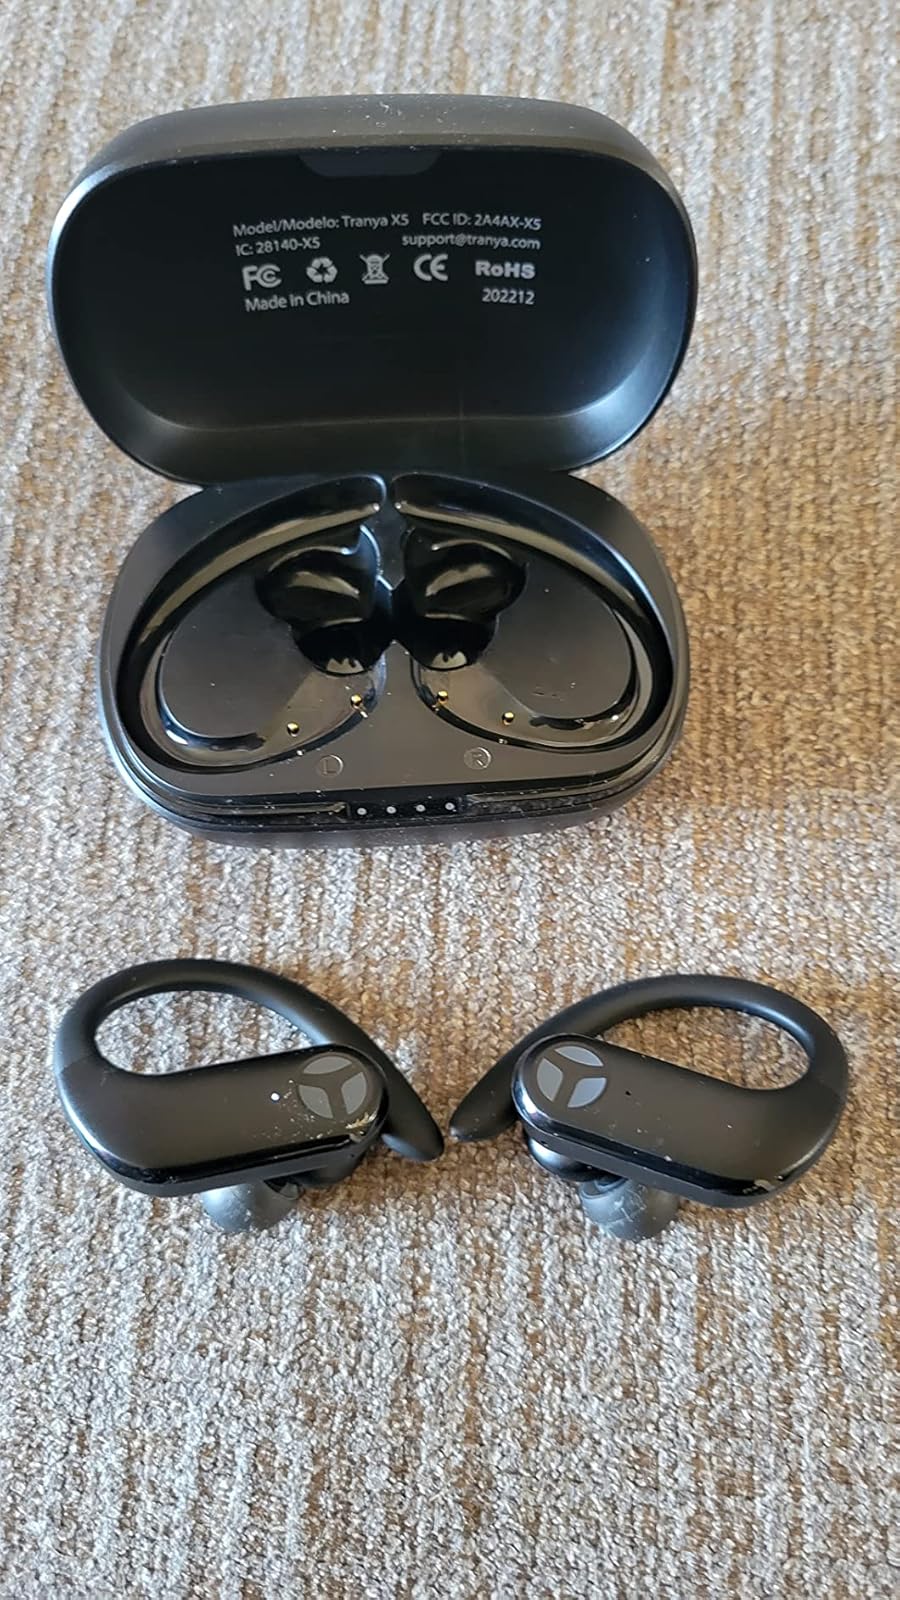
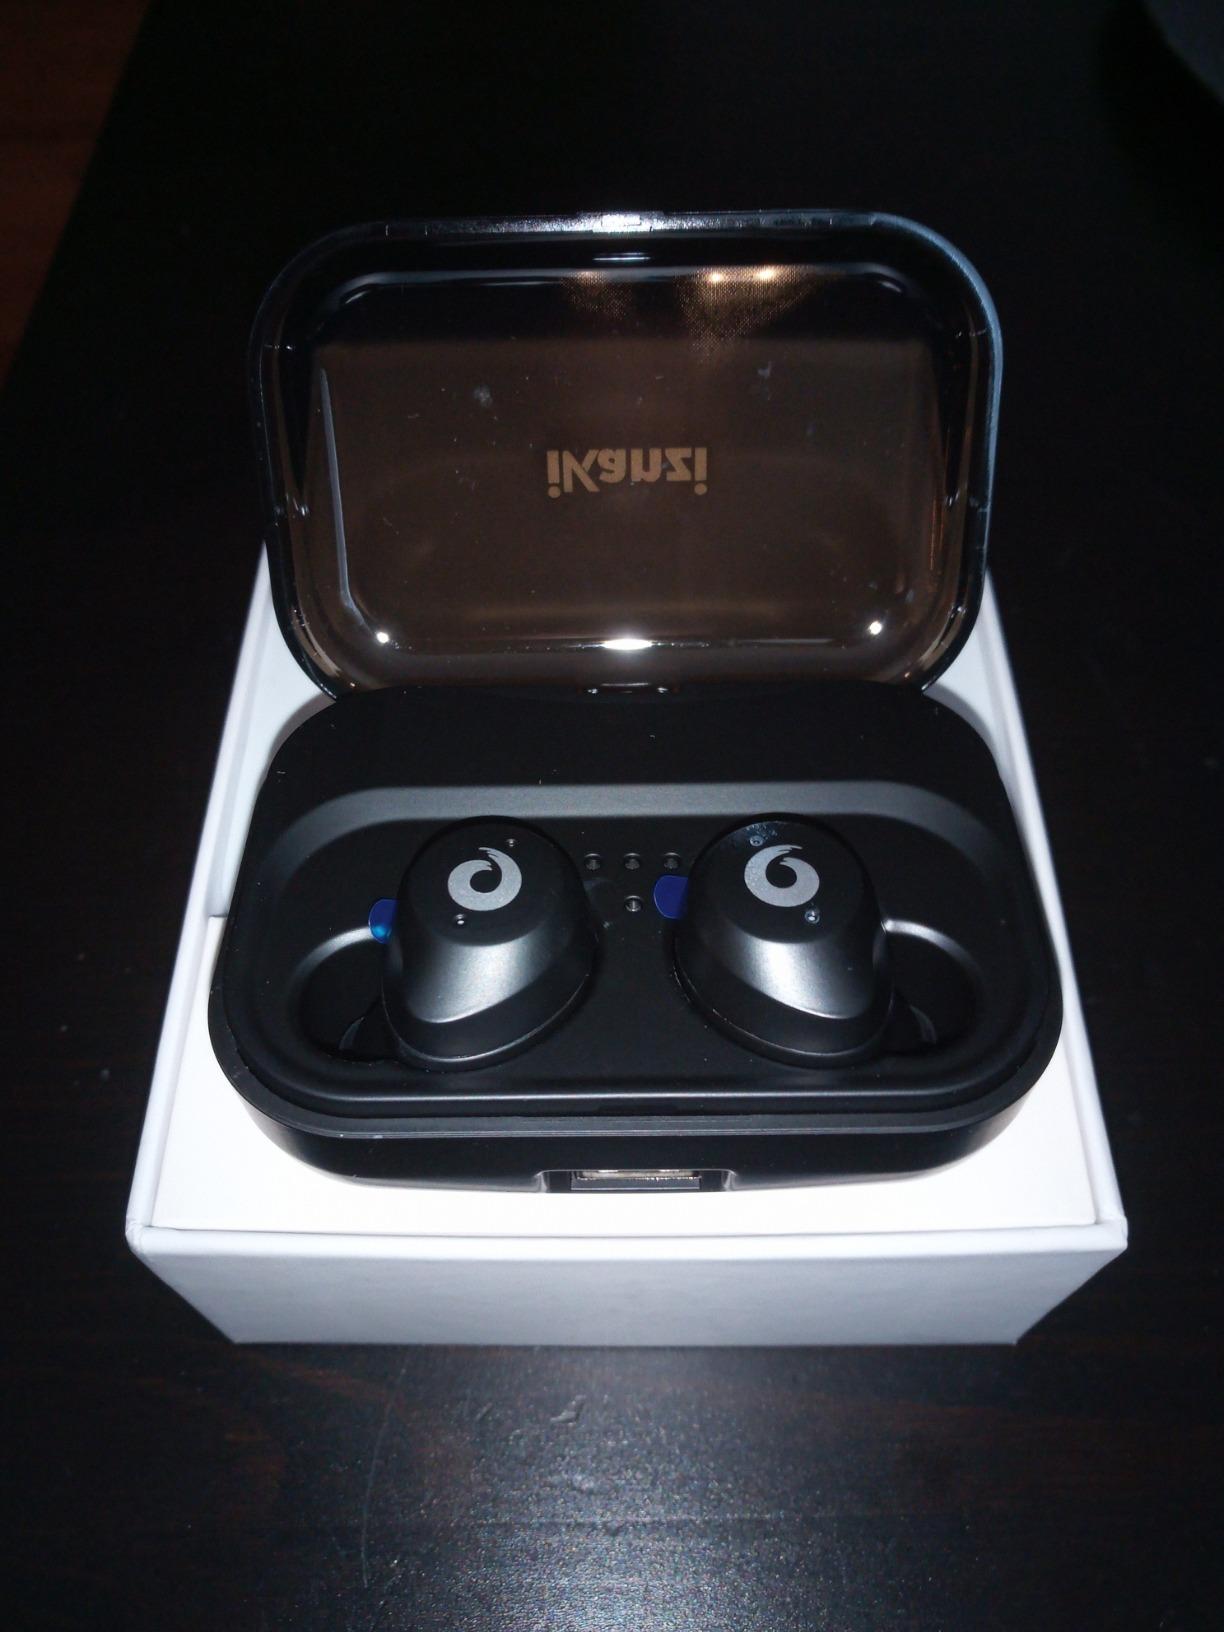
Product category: earbuds
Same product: no